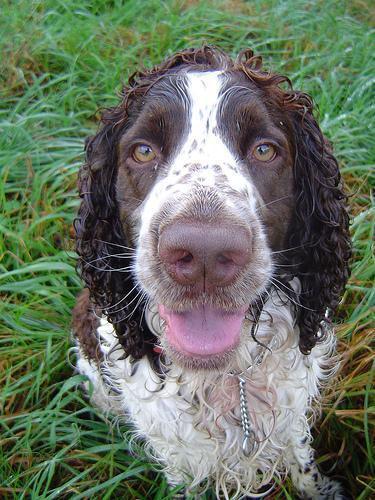
English_springer